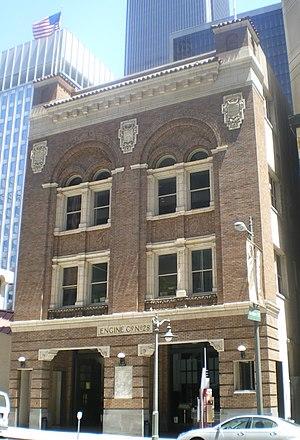
La Engine Company No. 28 est une ancienne caserne du Los Angeles Fire Department située sur Figueroa Street à Downtown Los Angeles. Elle est construite en 1912 pour un coût de 50 000 dollars et ferme en 1967.